Francesc Xavier Bultó

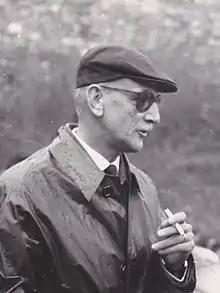
Bulto in 1963

Francesc Xavier Bultó Marquès (Barcelona, 17 May 1912 – Barcelona, 3 August 1998), popularly known as Paco Bultó, was a Spanish Catalan businessman, founder of Montesa along with Peter Permanyer, and of Bultaco. He was born into a family of Catalan bourgeoisie dedicated mainly to textiles. He is known as a motorcycle engineer and designer.